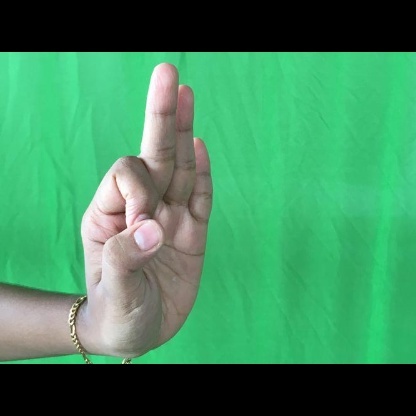
Mudra: Aralam